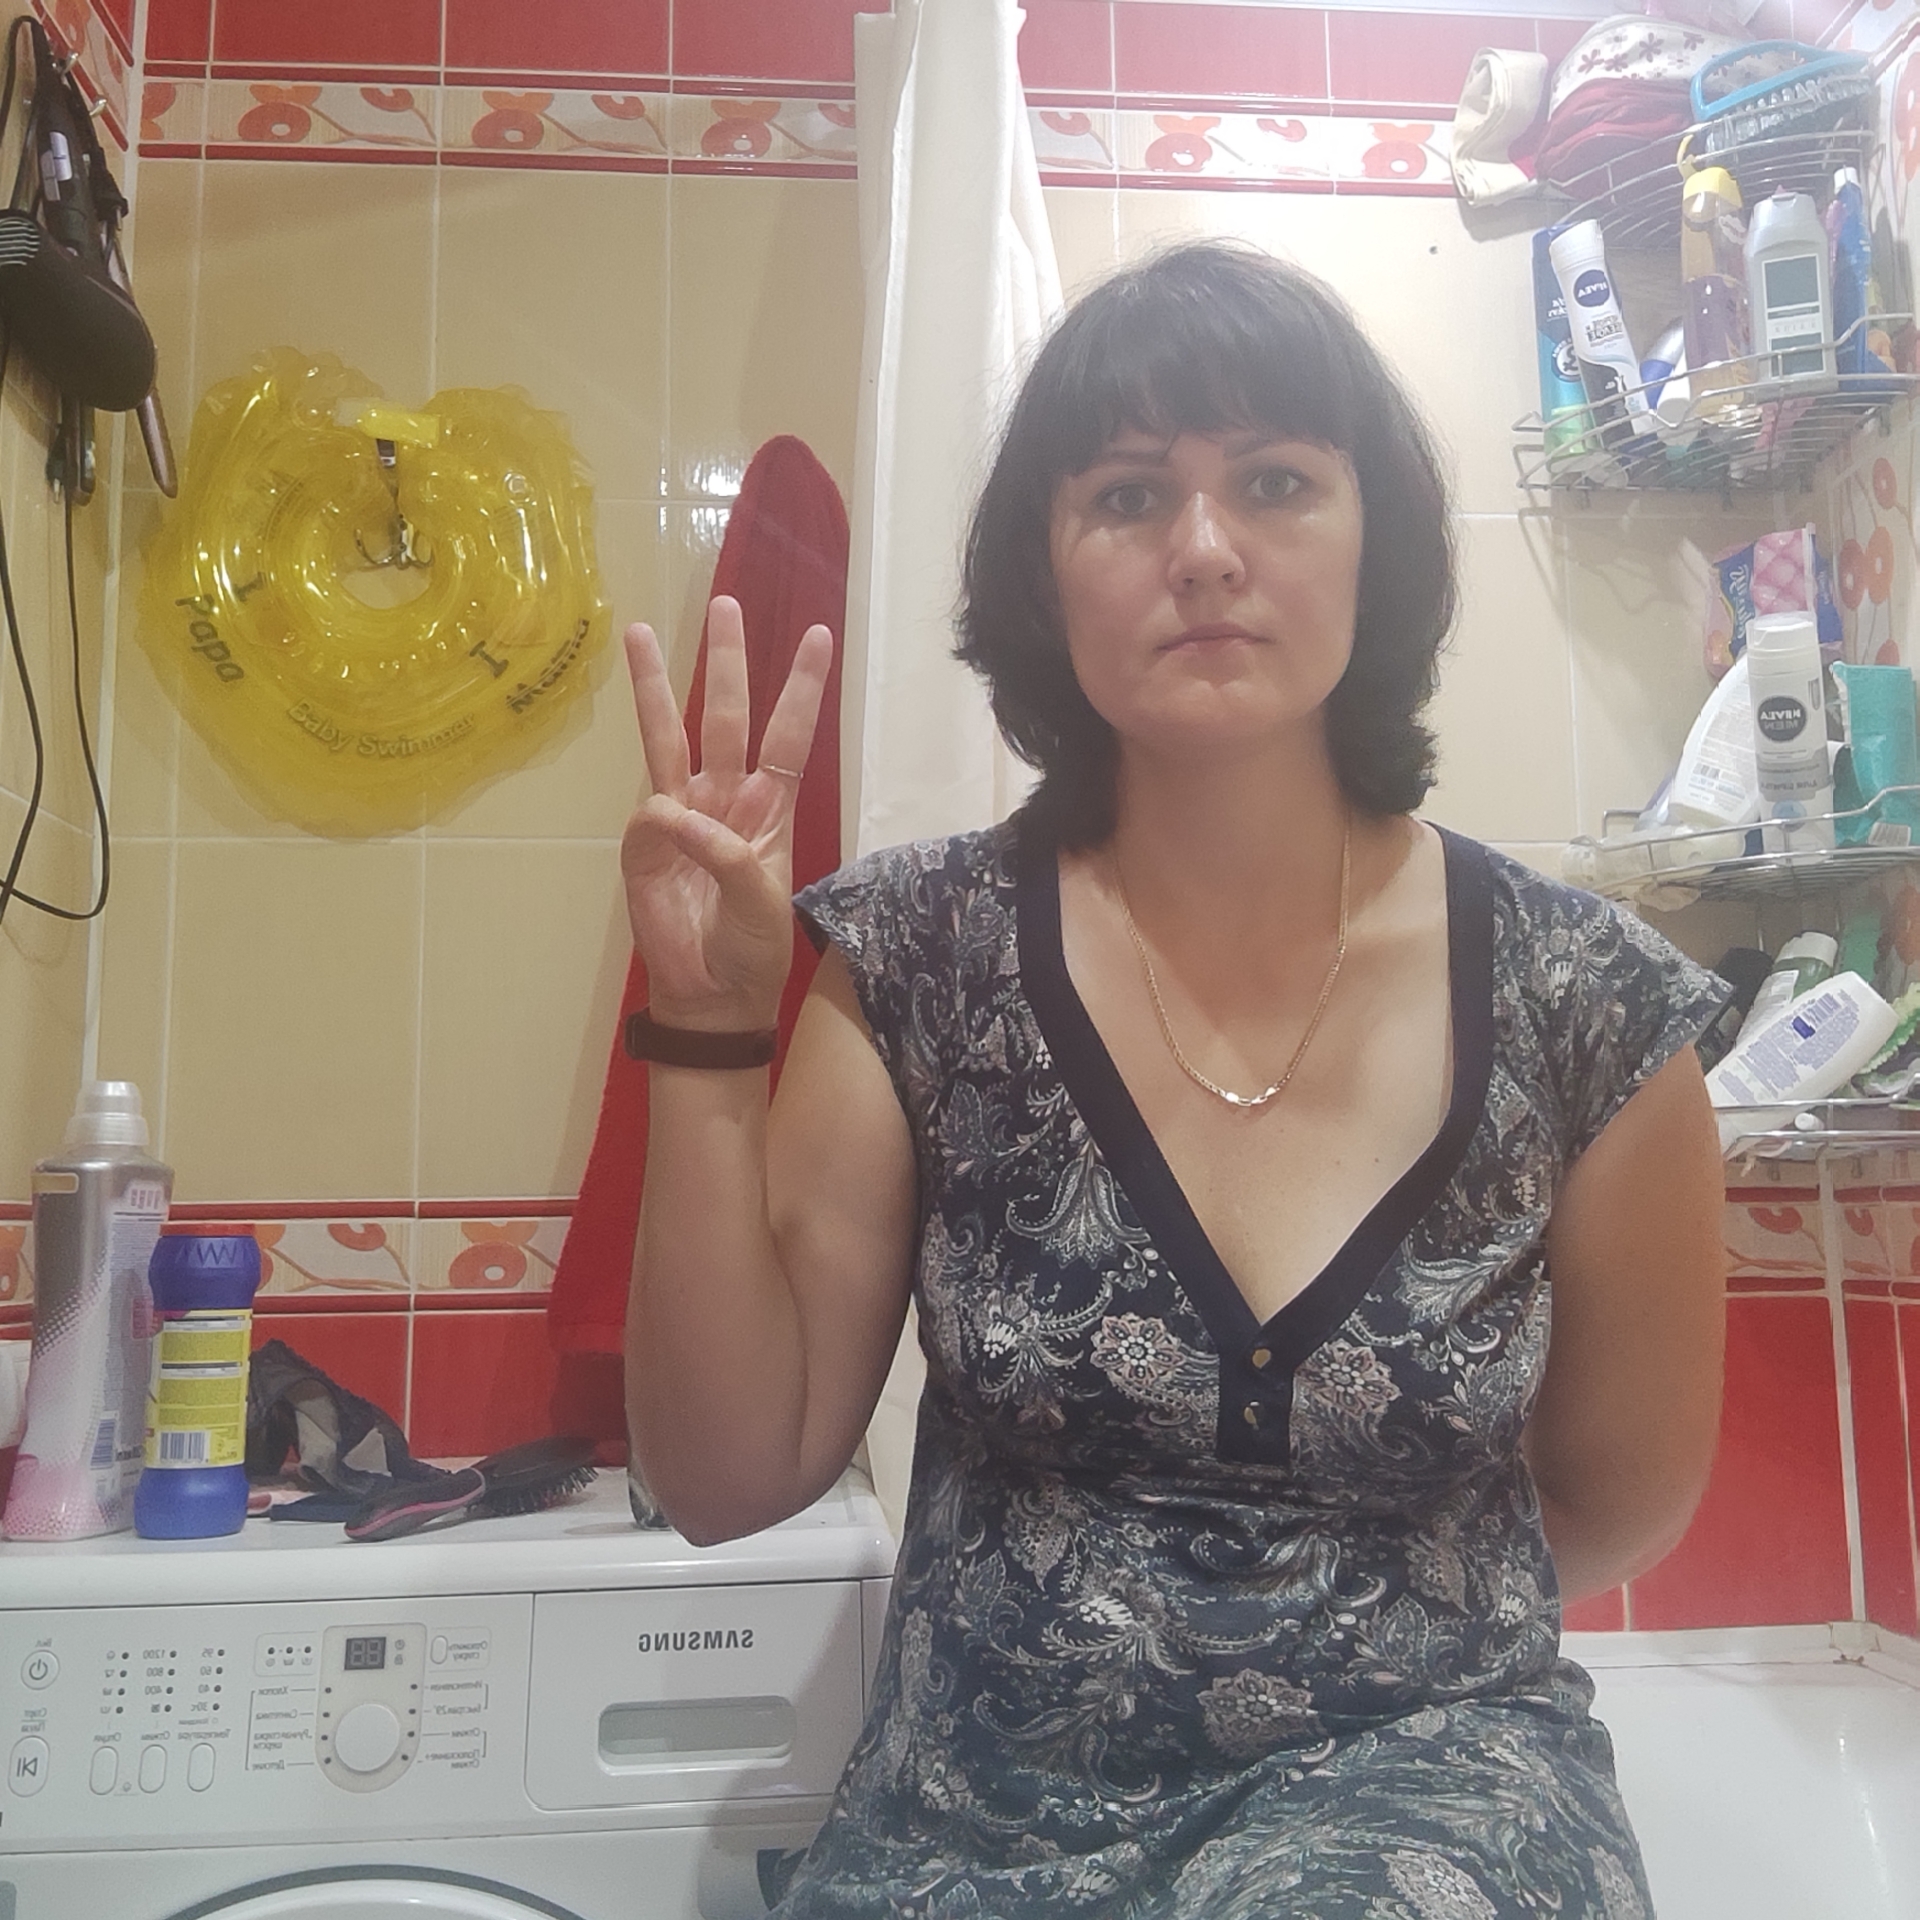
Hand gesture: three